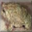
Label: frog